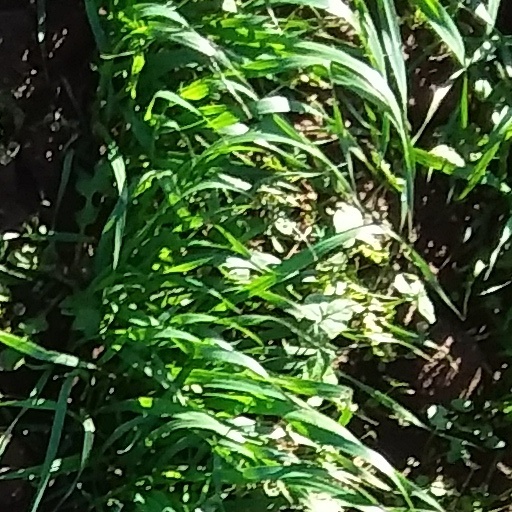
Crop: wheat